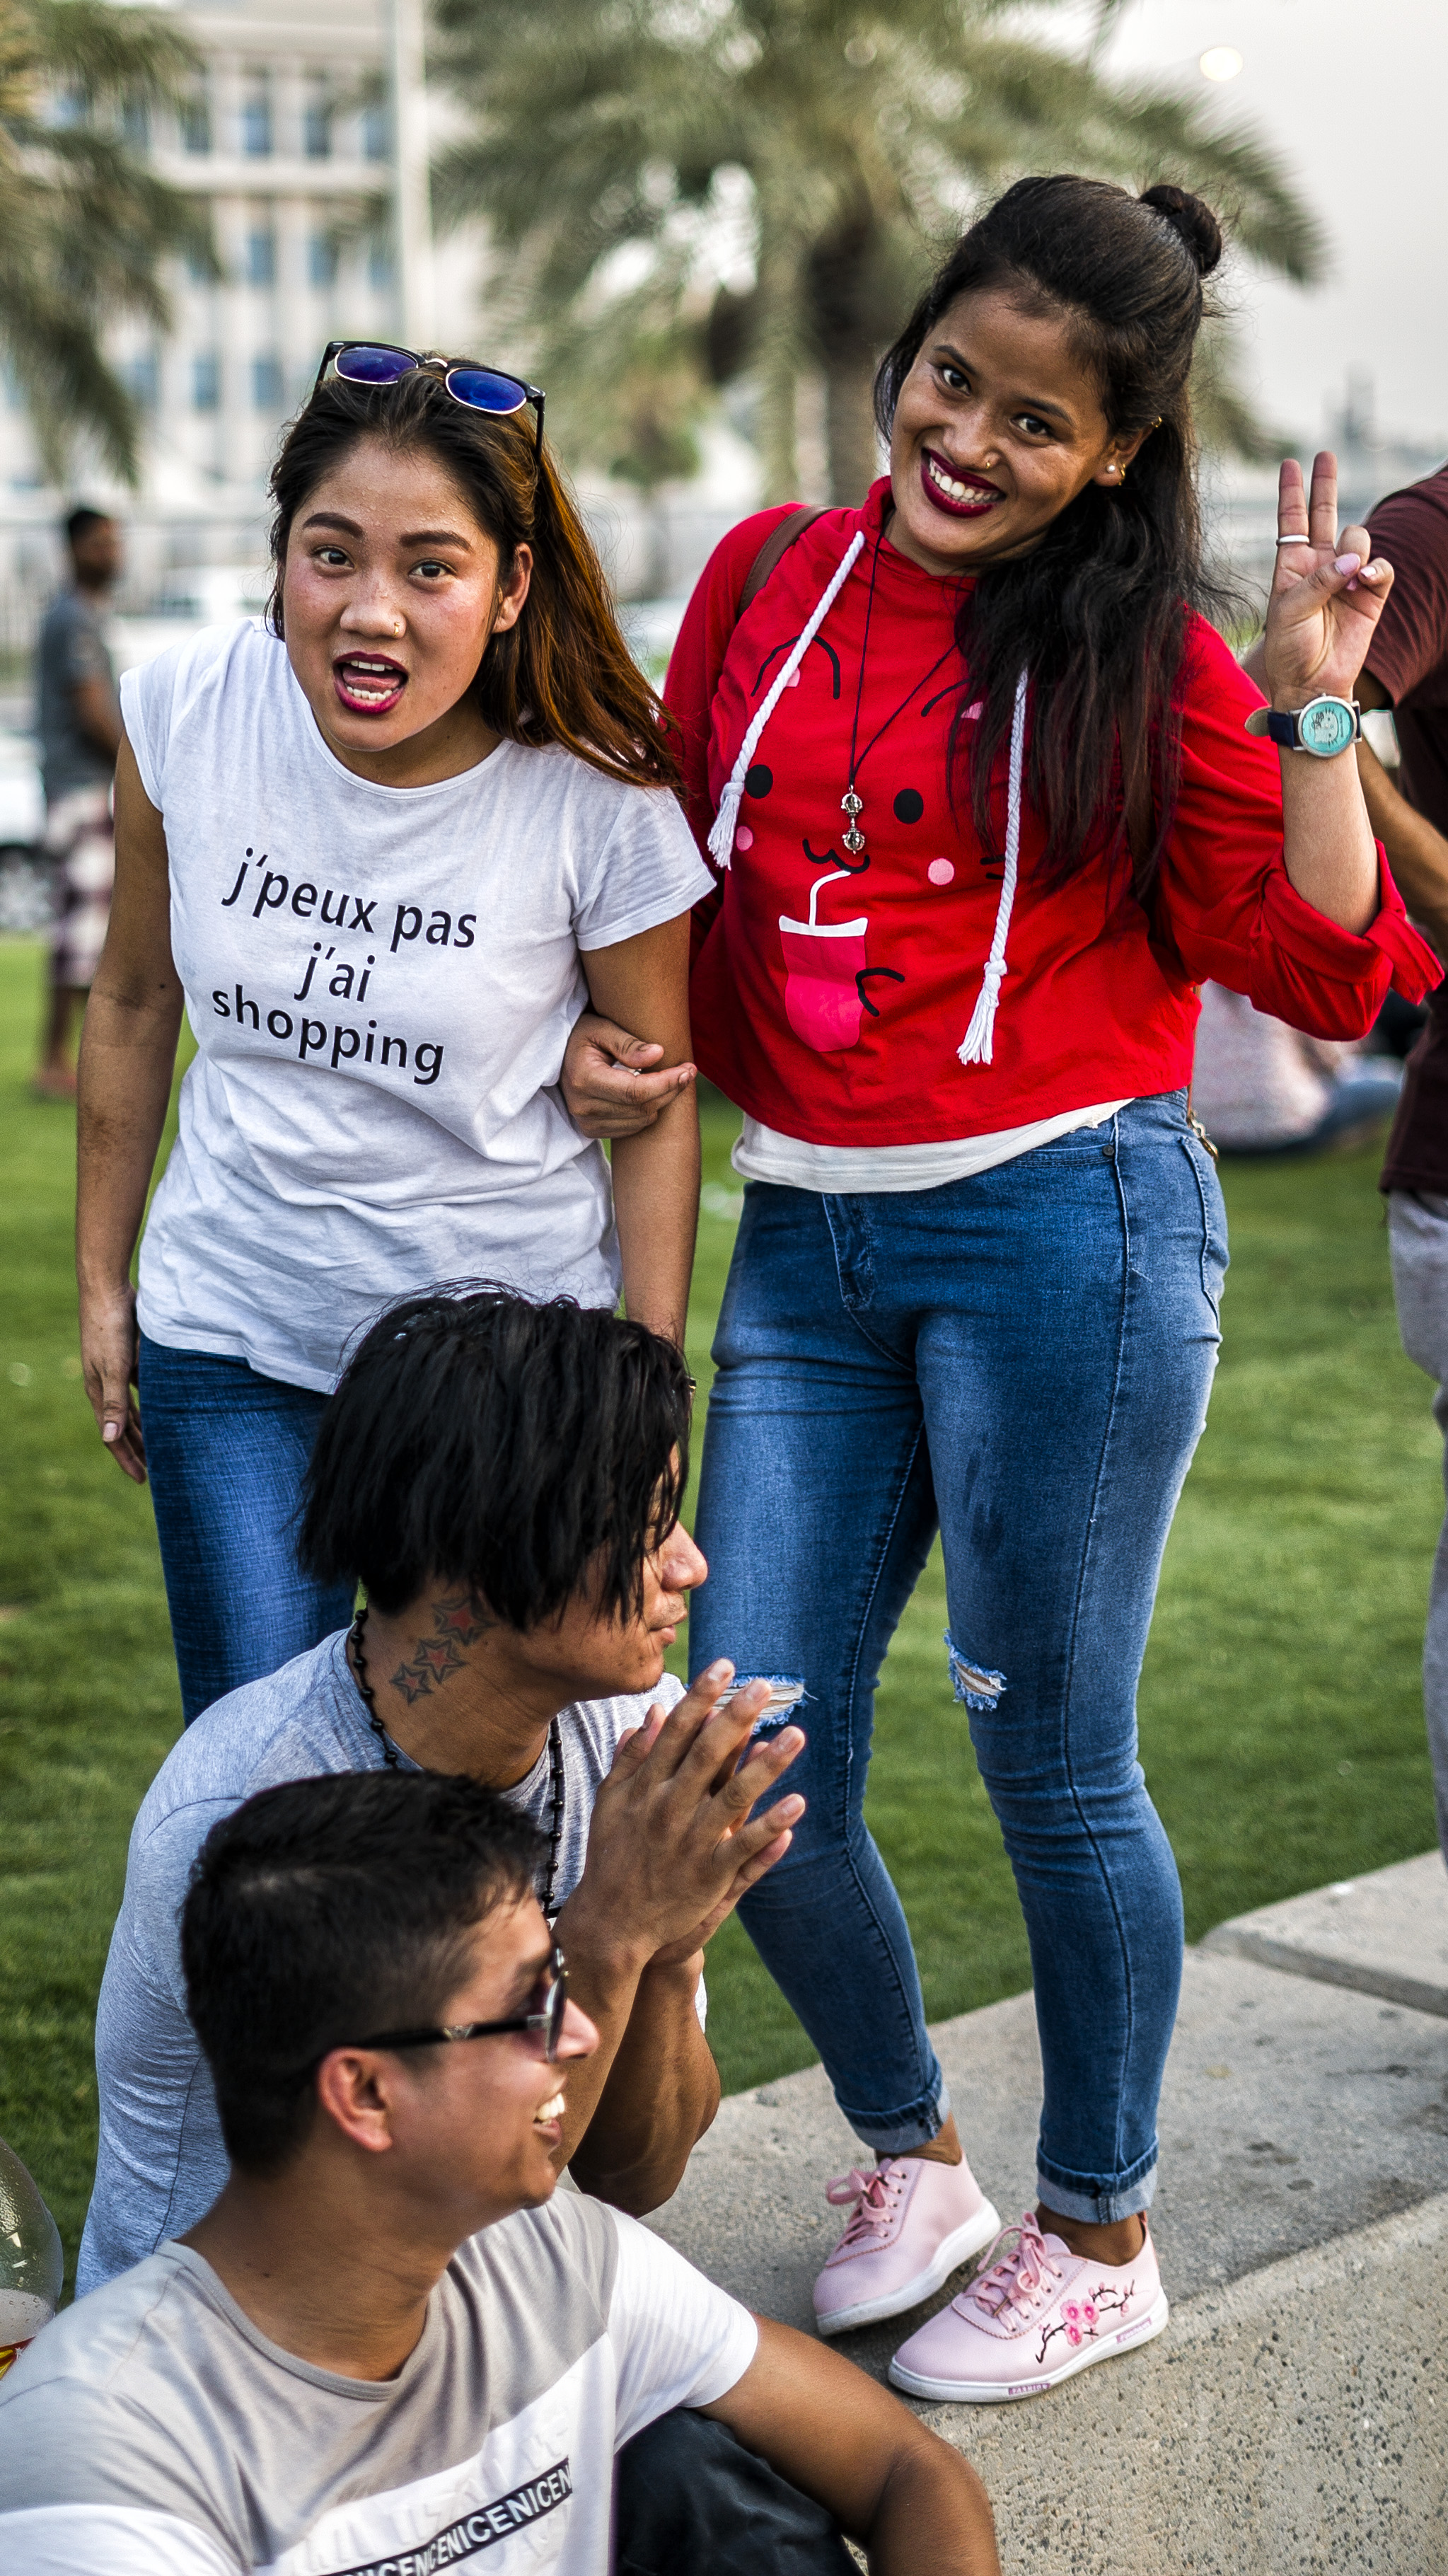
people, jeans, youth, child, friendship, fun, smile, happy, tree, leisure, denim, photography, recreation, plant, tourism, t shirt, laugh, gesture, family